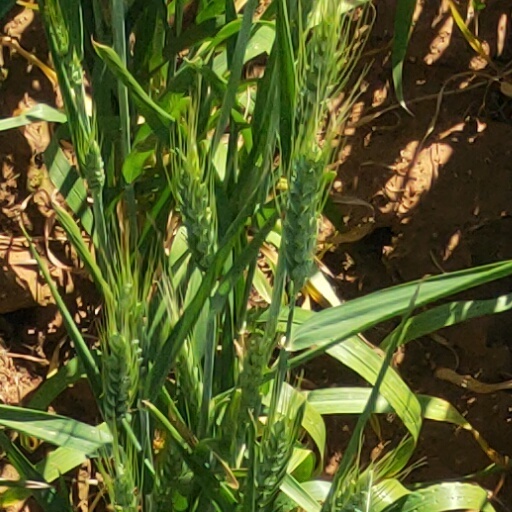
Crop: wheat